Yoann Gourcuff

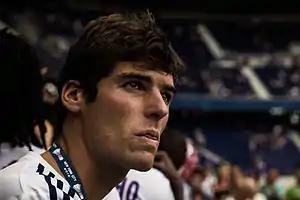
Gourcuff with Lyon in 2012

On 23 August 2010, Lyon confirmed on its website that the club had reached an agreement with Bordeaux for the transfer of Gourcuff. After passing his medical on 25 August, Gourcuff signed a five-year contract with the club for a fee of €22 million, to be paid in three installments by 31 December 2012. Gourcuff selected the number 29 shirt and made his club debut on 28 August in the team's 2–0 defeat to Lorient. Gourcuff appeared as a substitute in the match for the injured César Delgado. On 17 October, he scored his first goal for the Lyon in the club's 3–1 win over Lille. In the UEFA Champions League, Gourcuff scored his first goal in the team's 4–3 group stage defeat to Portuguese club Benfica on 2 November. In mid-November, he assisted on game-winning goals in back-to-back weeks against Nice and Lens.